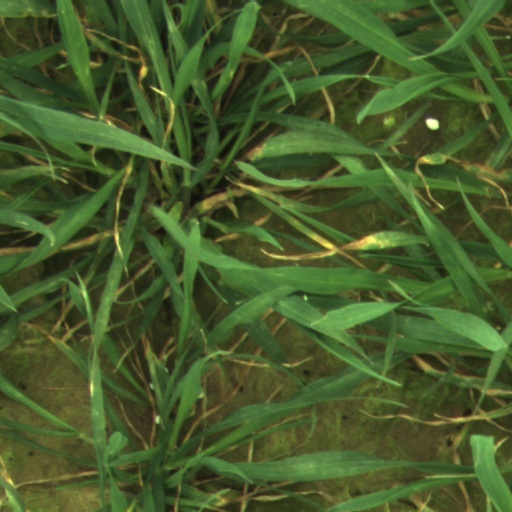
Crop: wheat